Answer in natural language. How many Doorways are visible in the scene? Choose between the following options: 4, 2, 0, 1 or 3
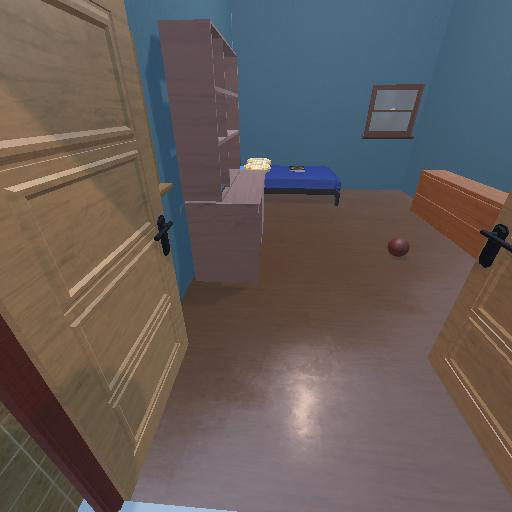
<answer>1</answer>